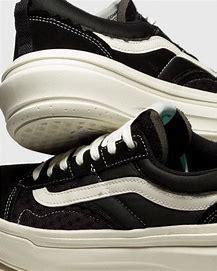
Brand: Vans
Model: UA Old Skool